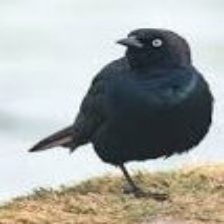
Species: BREWERS BLACKBIRD
Scientific name: EUPHAGUS CYANOCEPHALUS